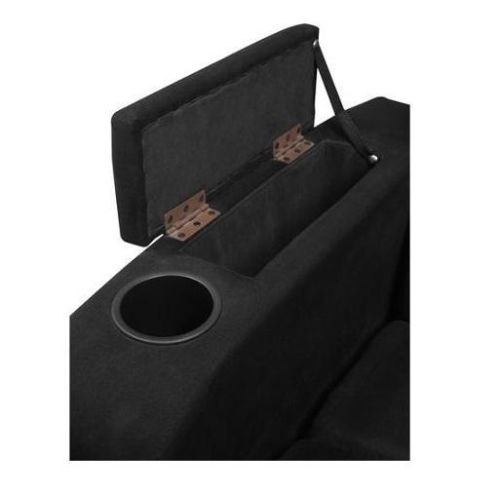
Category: sofa